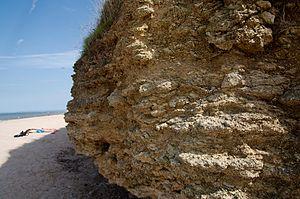
Détails des fossiles de la Falaise du Cap Romain à la réserve naturelle à Sait-Aubin-sur-Mer en France
La réserve naturelle nationale de la falaise du Cap-Romain est une réserve naturelle nationale géologique située en Normandie. Classée en 1984, elle protège un site de 24 hectares formé d'une falaise littorale comprenant des fossiles d'éponges.